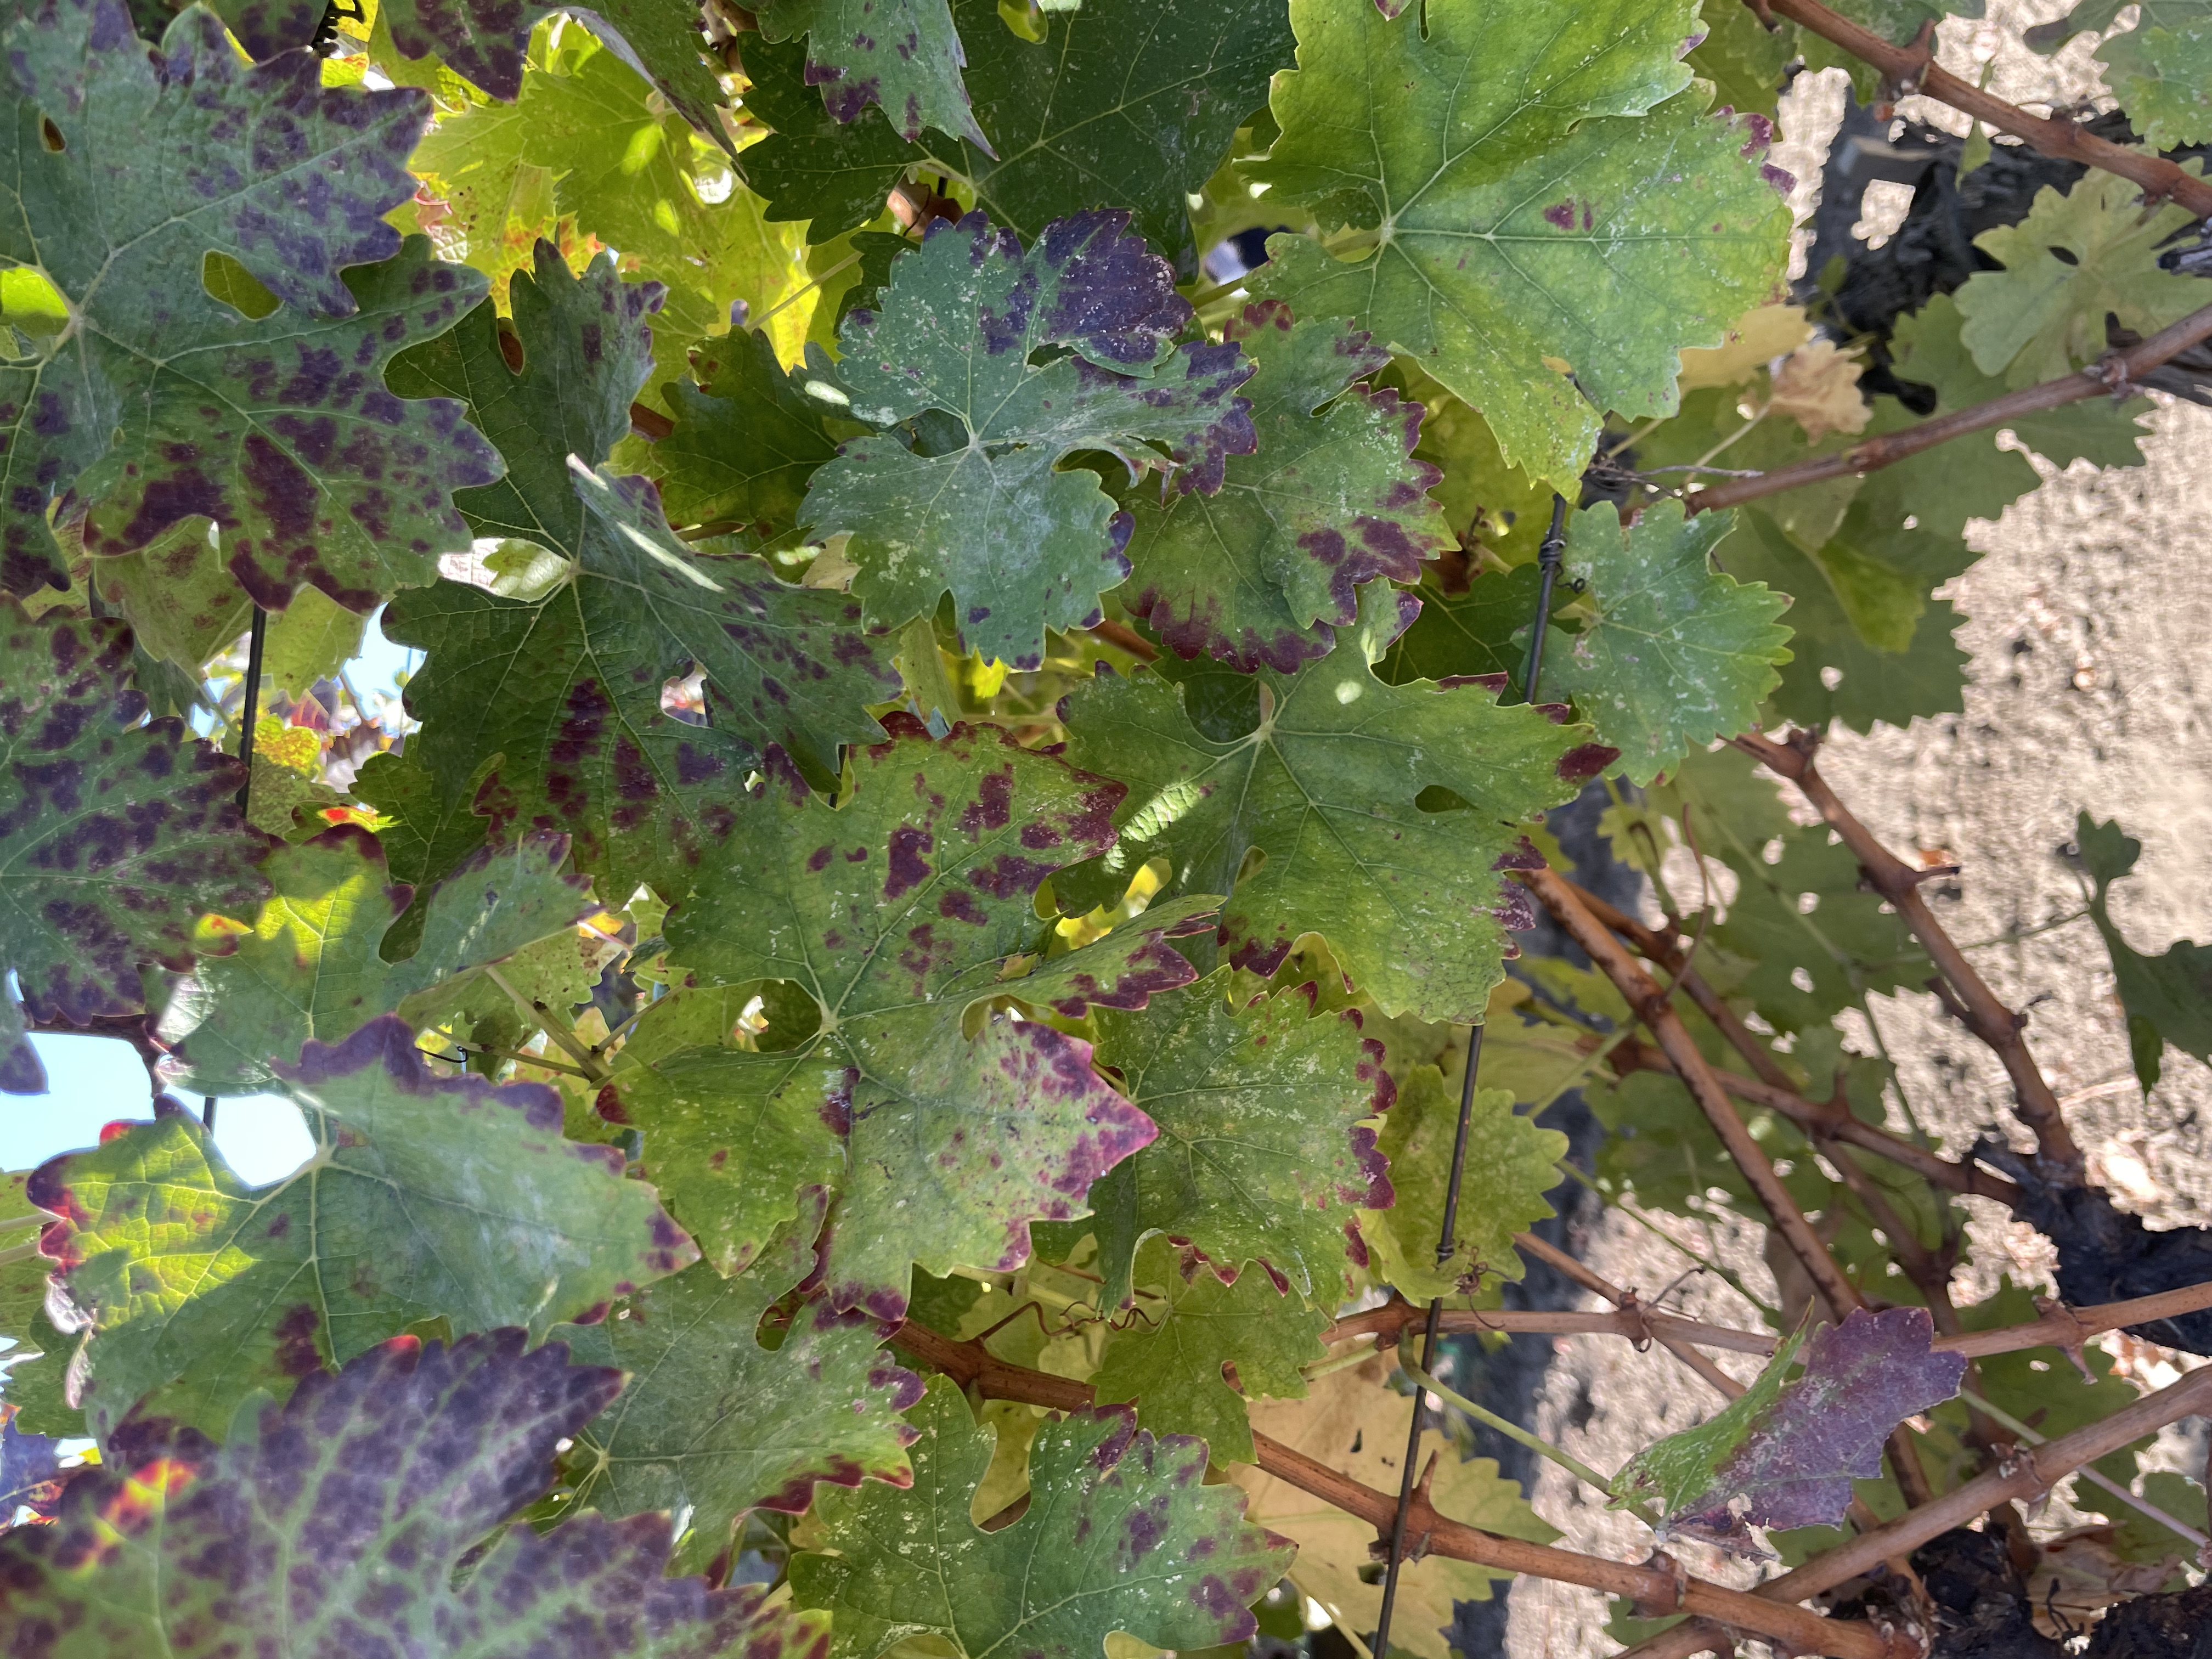
Label: Leafroll 3